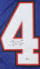
Number: 4